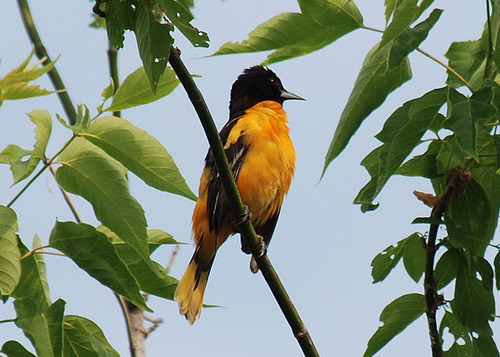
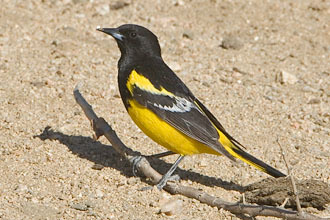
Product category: misc
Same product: yes